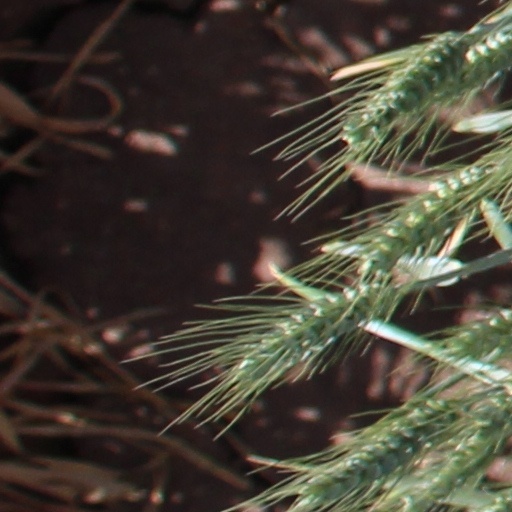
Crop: wheat